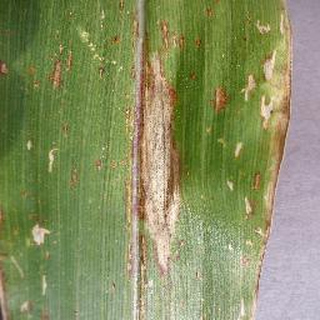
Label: corn_northern_leaf_blight